Bushfires in Australia

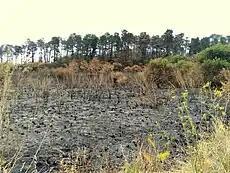
A hilly bushfire that charred Prospect Hill, in Sydney.

Australia's hot, arid climate and wind-driven bushfires were a new and frightening phenomenon to the European settlers of the colonial era. The devastating Victorian bushfires of 1851, remembered as the Black Thursday bushfires, burned in a chain from Portland to Gippsland, and sent smoke billowing across the Bass Strait to north west Tasmania, where terrified settlers huddled around candles in their huts under a blackened afternoon sky. The fires covered five million hectares, around one quarter of what is now the state of Victoria. Portland, Plenty Ranges, Westernport, the Wimmera and Dandenong districts were badly hit, and around twelve lives were recorded lost, along with one million sheep and thousands of cattle.